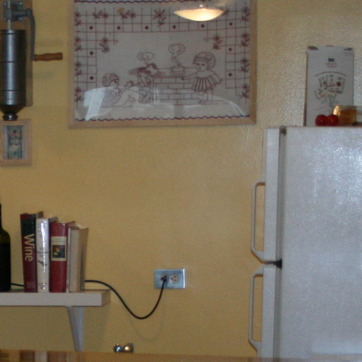
Material: painted